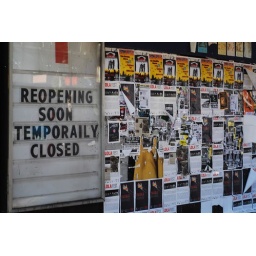
The sign speaks for itself, though not very well. The wall is almost an art form in itself.